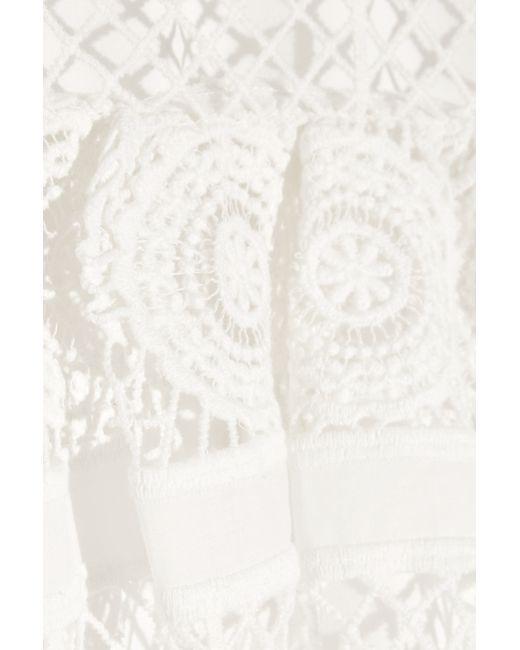
Weißes Spitzenmaterial mit Stickmotiven